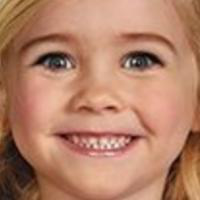
Age group: age 01-10